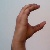
The image shows a hand gesture representing the letter 'C' in Indian Sign Language.